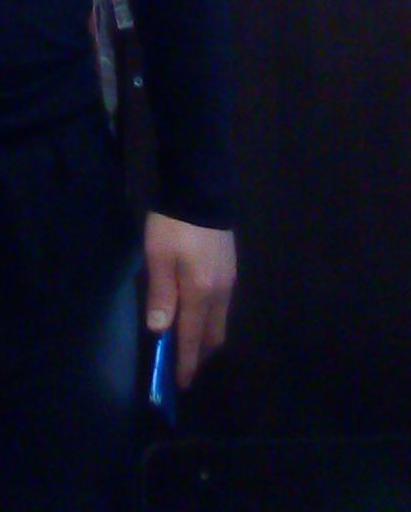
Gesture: no_gesture